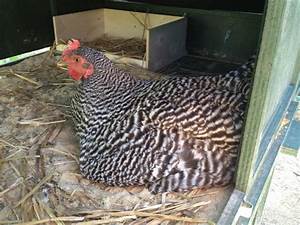
Label: gallina